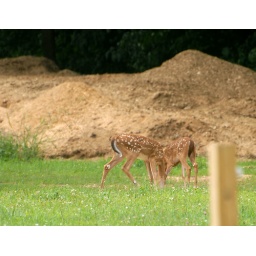
Nothing like two cute babies in front of a mountain of horse dung